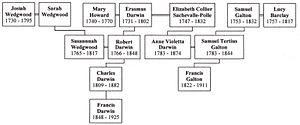
Erasmus Darwin est un poète, médecin, botaniste et inventeur britannique. 70 ans avant les travaux de son petit-fils Charles Darwin — face au créationnisme alors dominant —, il amorce de façon significative les réflexions sur l'origine de la vie et son évolution.